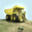
Label: truck